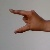
The image shows a hand gesture representing the letter 'Z' in Indian Sign Language.